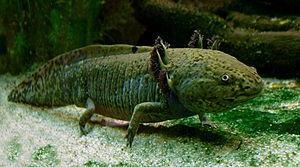
Les amphibiens, anciennement « batraciens », forment une classe de vertébrés tétrapodes. Ils sont généralement définis comme un groupe incluant l'« ensemble des tétrapodes non-amniotes ». La branche de la zoologie qui les étudie est l'herpétologie, plus précisément la batrachologie, du grec batrachos, grenouille, qui leur est spécialement consacrée.